Nossob River

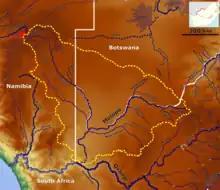
Location of the lower Nossob river (centre) and its tributaries

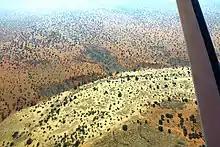
Nossob River east of Aranos crossing the Kalahari

The Nossob River (also Nosob or Nossop; "ǂnuse ǃab", Khoikhoi for black river) is a dry river bed in eastern Namibia and the Kalahari region of South Africa and Botswana. It covers a distance of 740 km and last flooded in 1989. The river also lends its name to Nossob camp in the Kgalagadi Transfrontier Park.